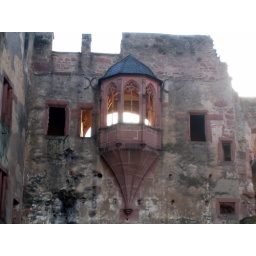
I liked the way the sunlight came through the windows here. Part of the ruined castle on the hill over Heidelberg.